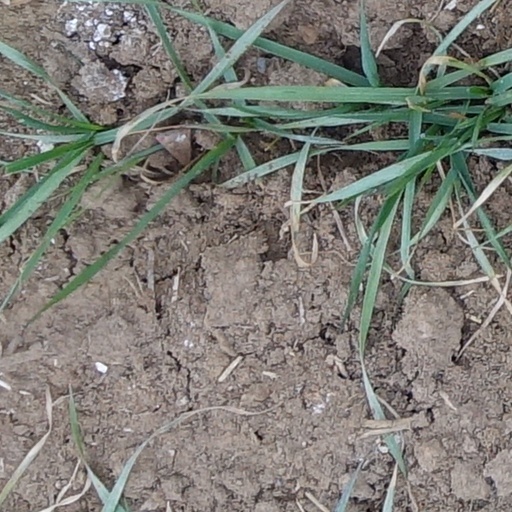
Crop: wheat